Intercity Express Programme

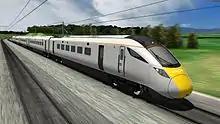
CGI impression of the train offered by Agility Trains (2009)

Agility Trains claimed that the proposed designs included a reduction in weight of the train of 15–40% per seat (86 tonnes less in total than an Intercity 125), and reduction in fuel consumption of up to 15%, using a hybrid traction power supply (see also Hayabusa (experimental train)). The trains were to be supplied with either five or ten coaches, with each coach being , longer than British Rail Mark 3 and Mark 4 coaches. Assembly of the trains was to take place in the UK, using Japanese-built bodyshells, with a new factory being established. Additionally new depots for train maintenance were to be constructed.